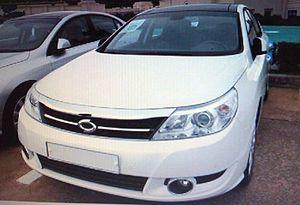
Renault Samsung Motors est un constructeur automobile sud-coréen créé par le groupe Samsung en 1995 sous le nom de « Samsung Motors » et repris par Renault en 2000 qui a rebaptisé l'entreprise de son nom. Renault détient 80,1 % de la société, qui n'est pas cotée en bourse.